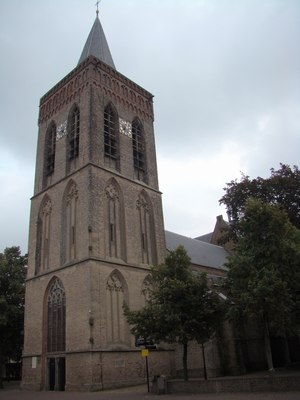
Ede
Kirke i Ede
Ede er en by i det centrale Holland, med et indbyggertal på cirka 112.000. Byen ligger i provinsen Gelderland.